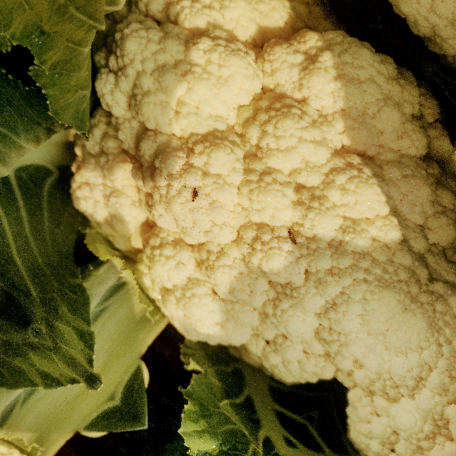
Label: Disease Free